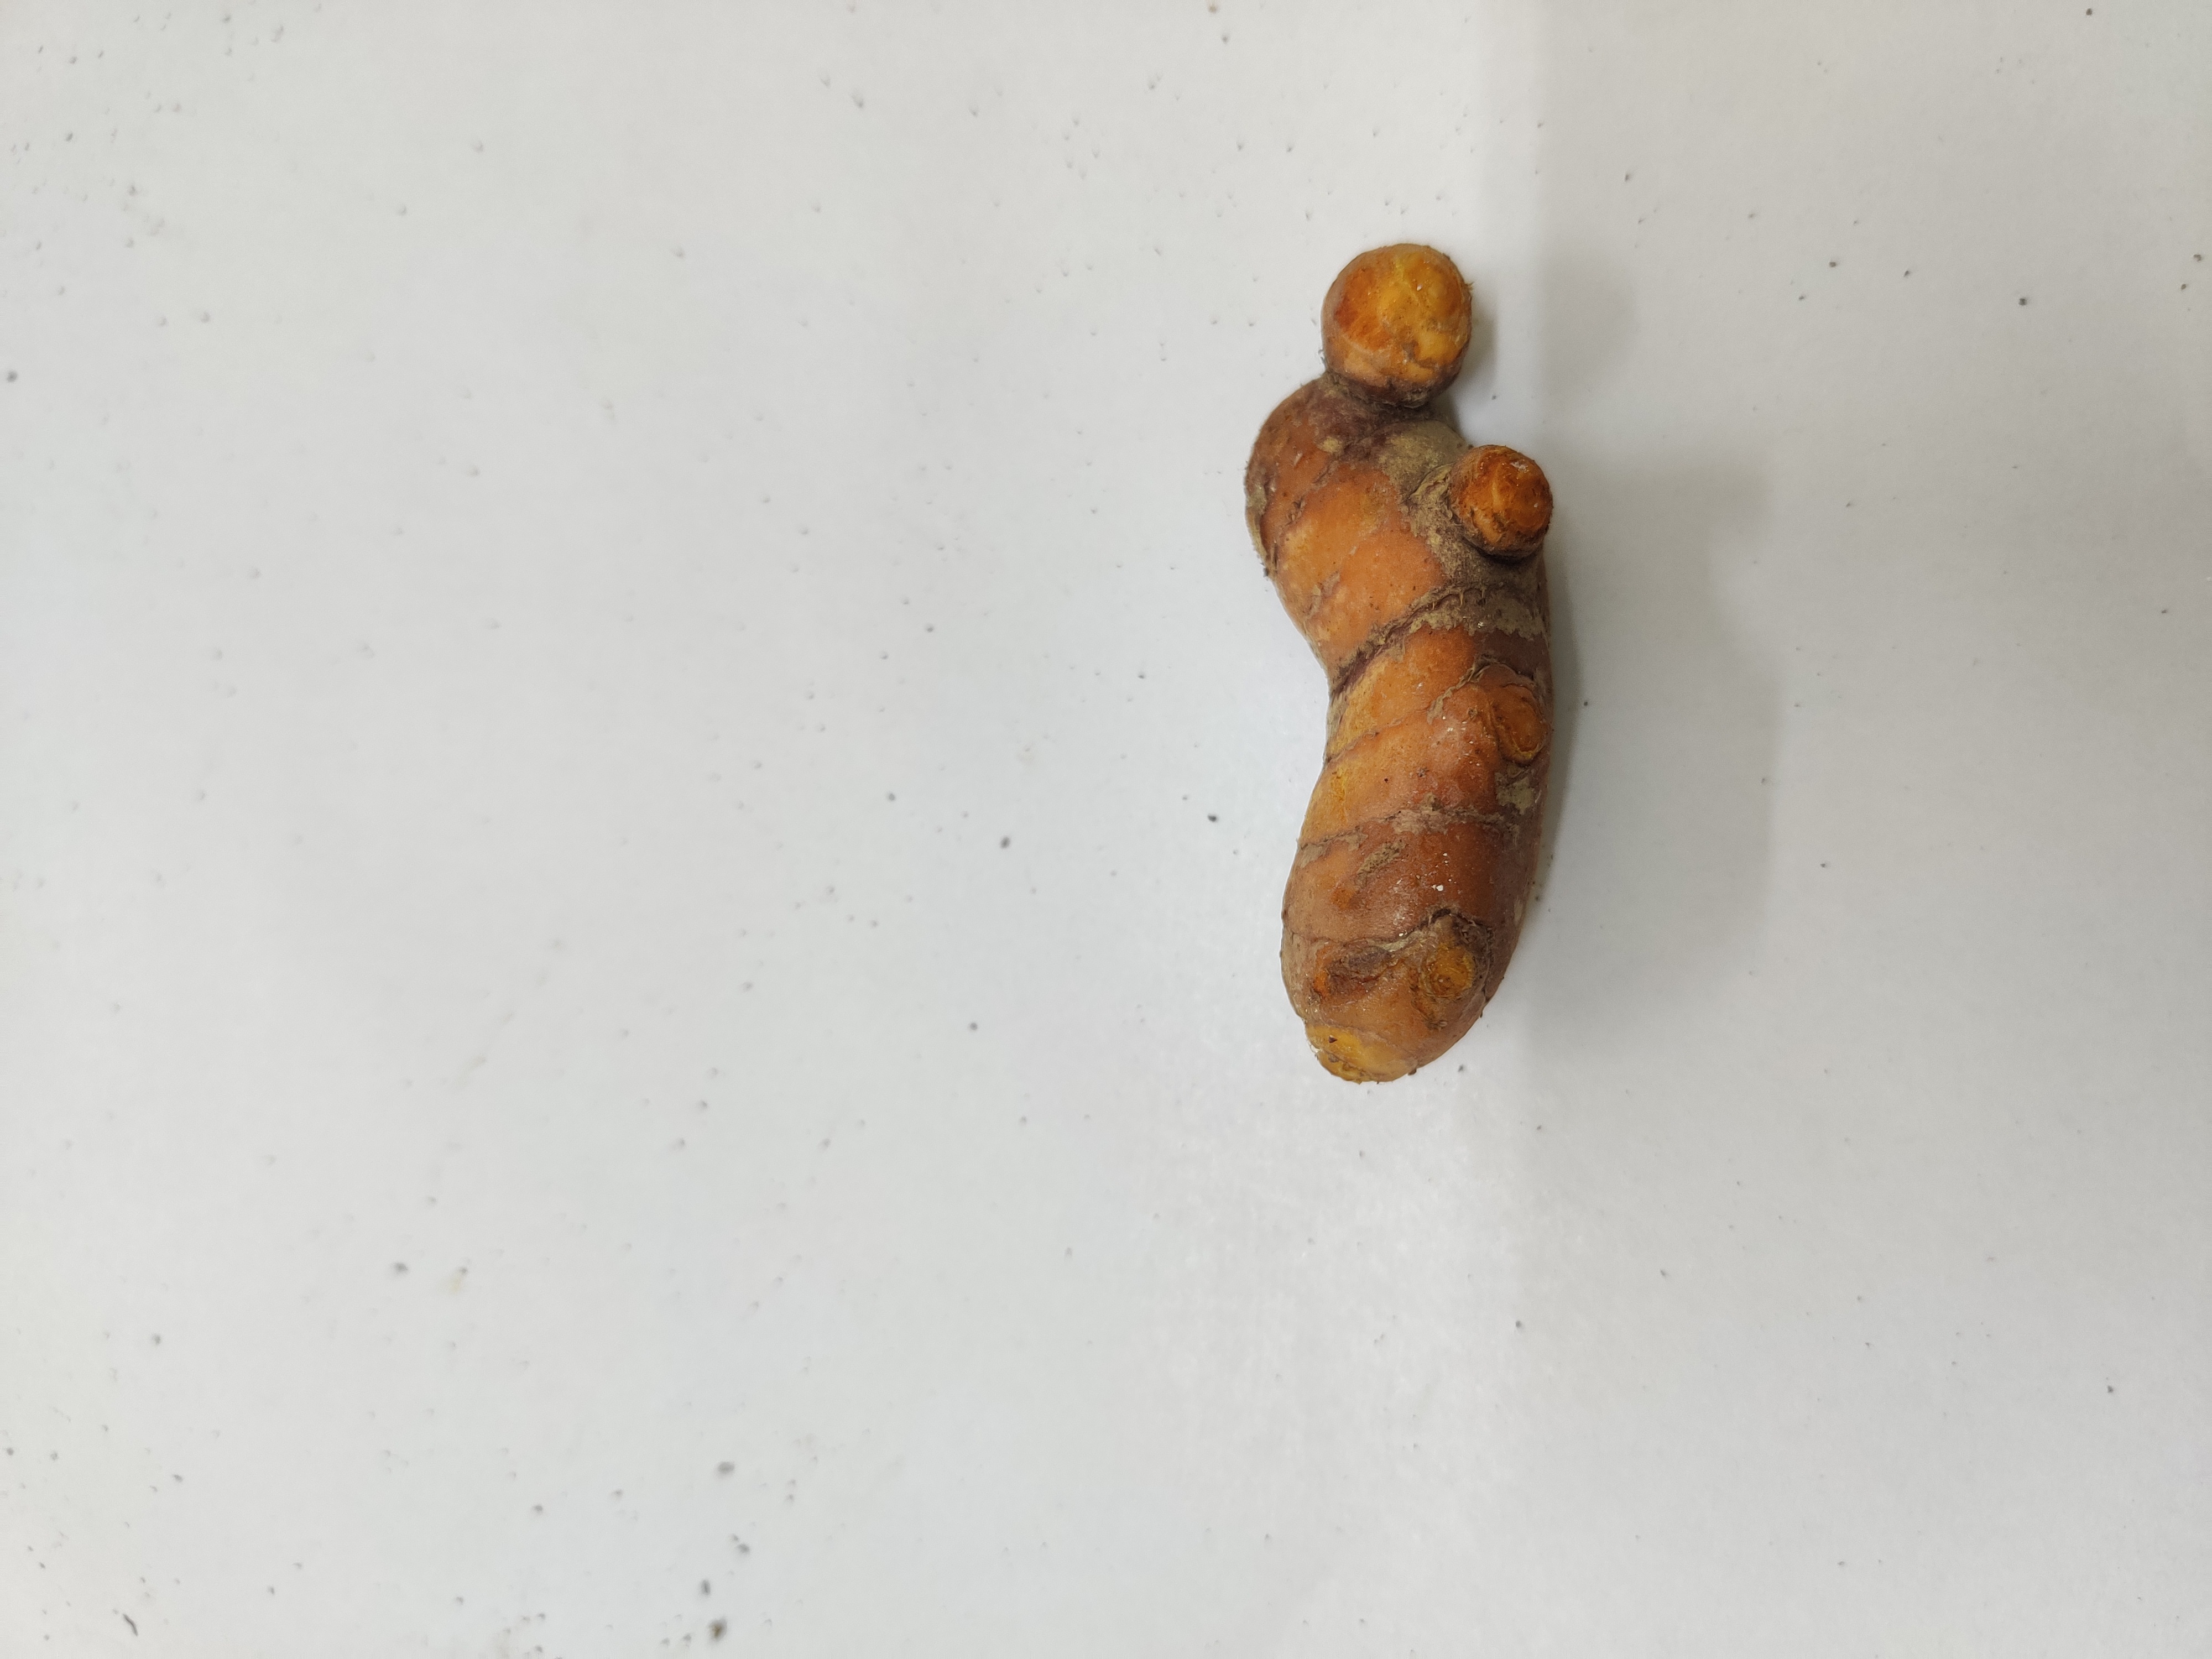
Crop: Turmeric
Condition: Fresh